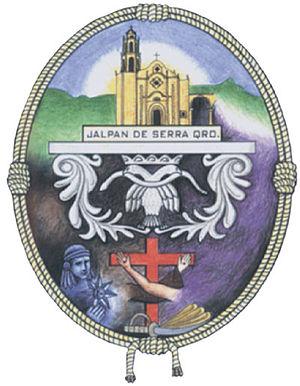
Jalpan de Serra est une ville de la municipalité de même nom située dans le nord de l'État de Querétaro, au Mexique.